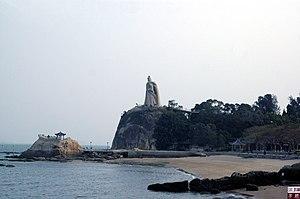
Gulangyu est une île côtière d'environ 1 km² située au Sud-Ouest de l'ile de Xiamen, ville du Fujian dont elle dépend administrativement. Passée sous contrôle européen par le traité de Nankin en 1842, elle a conservé de nombreux bâtiments coloniaux et attire de nombreux touristes.